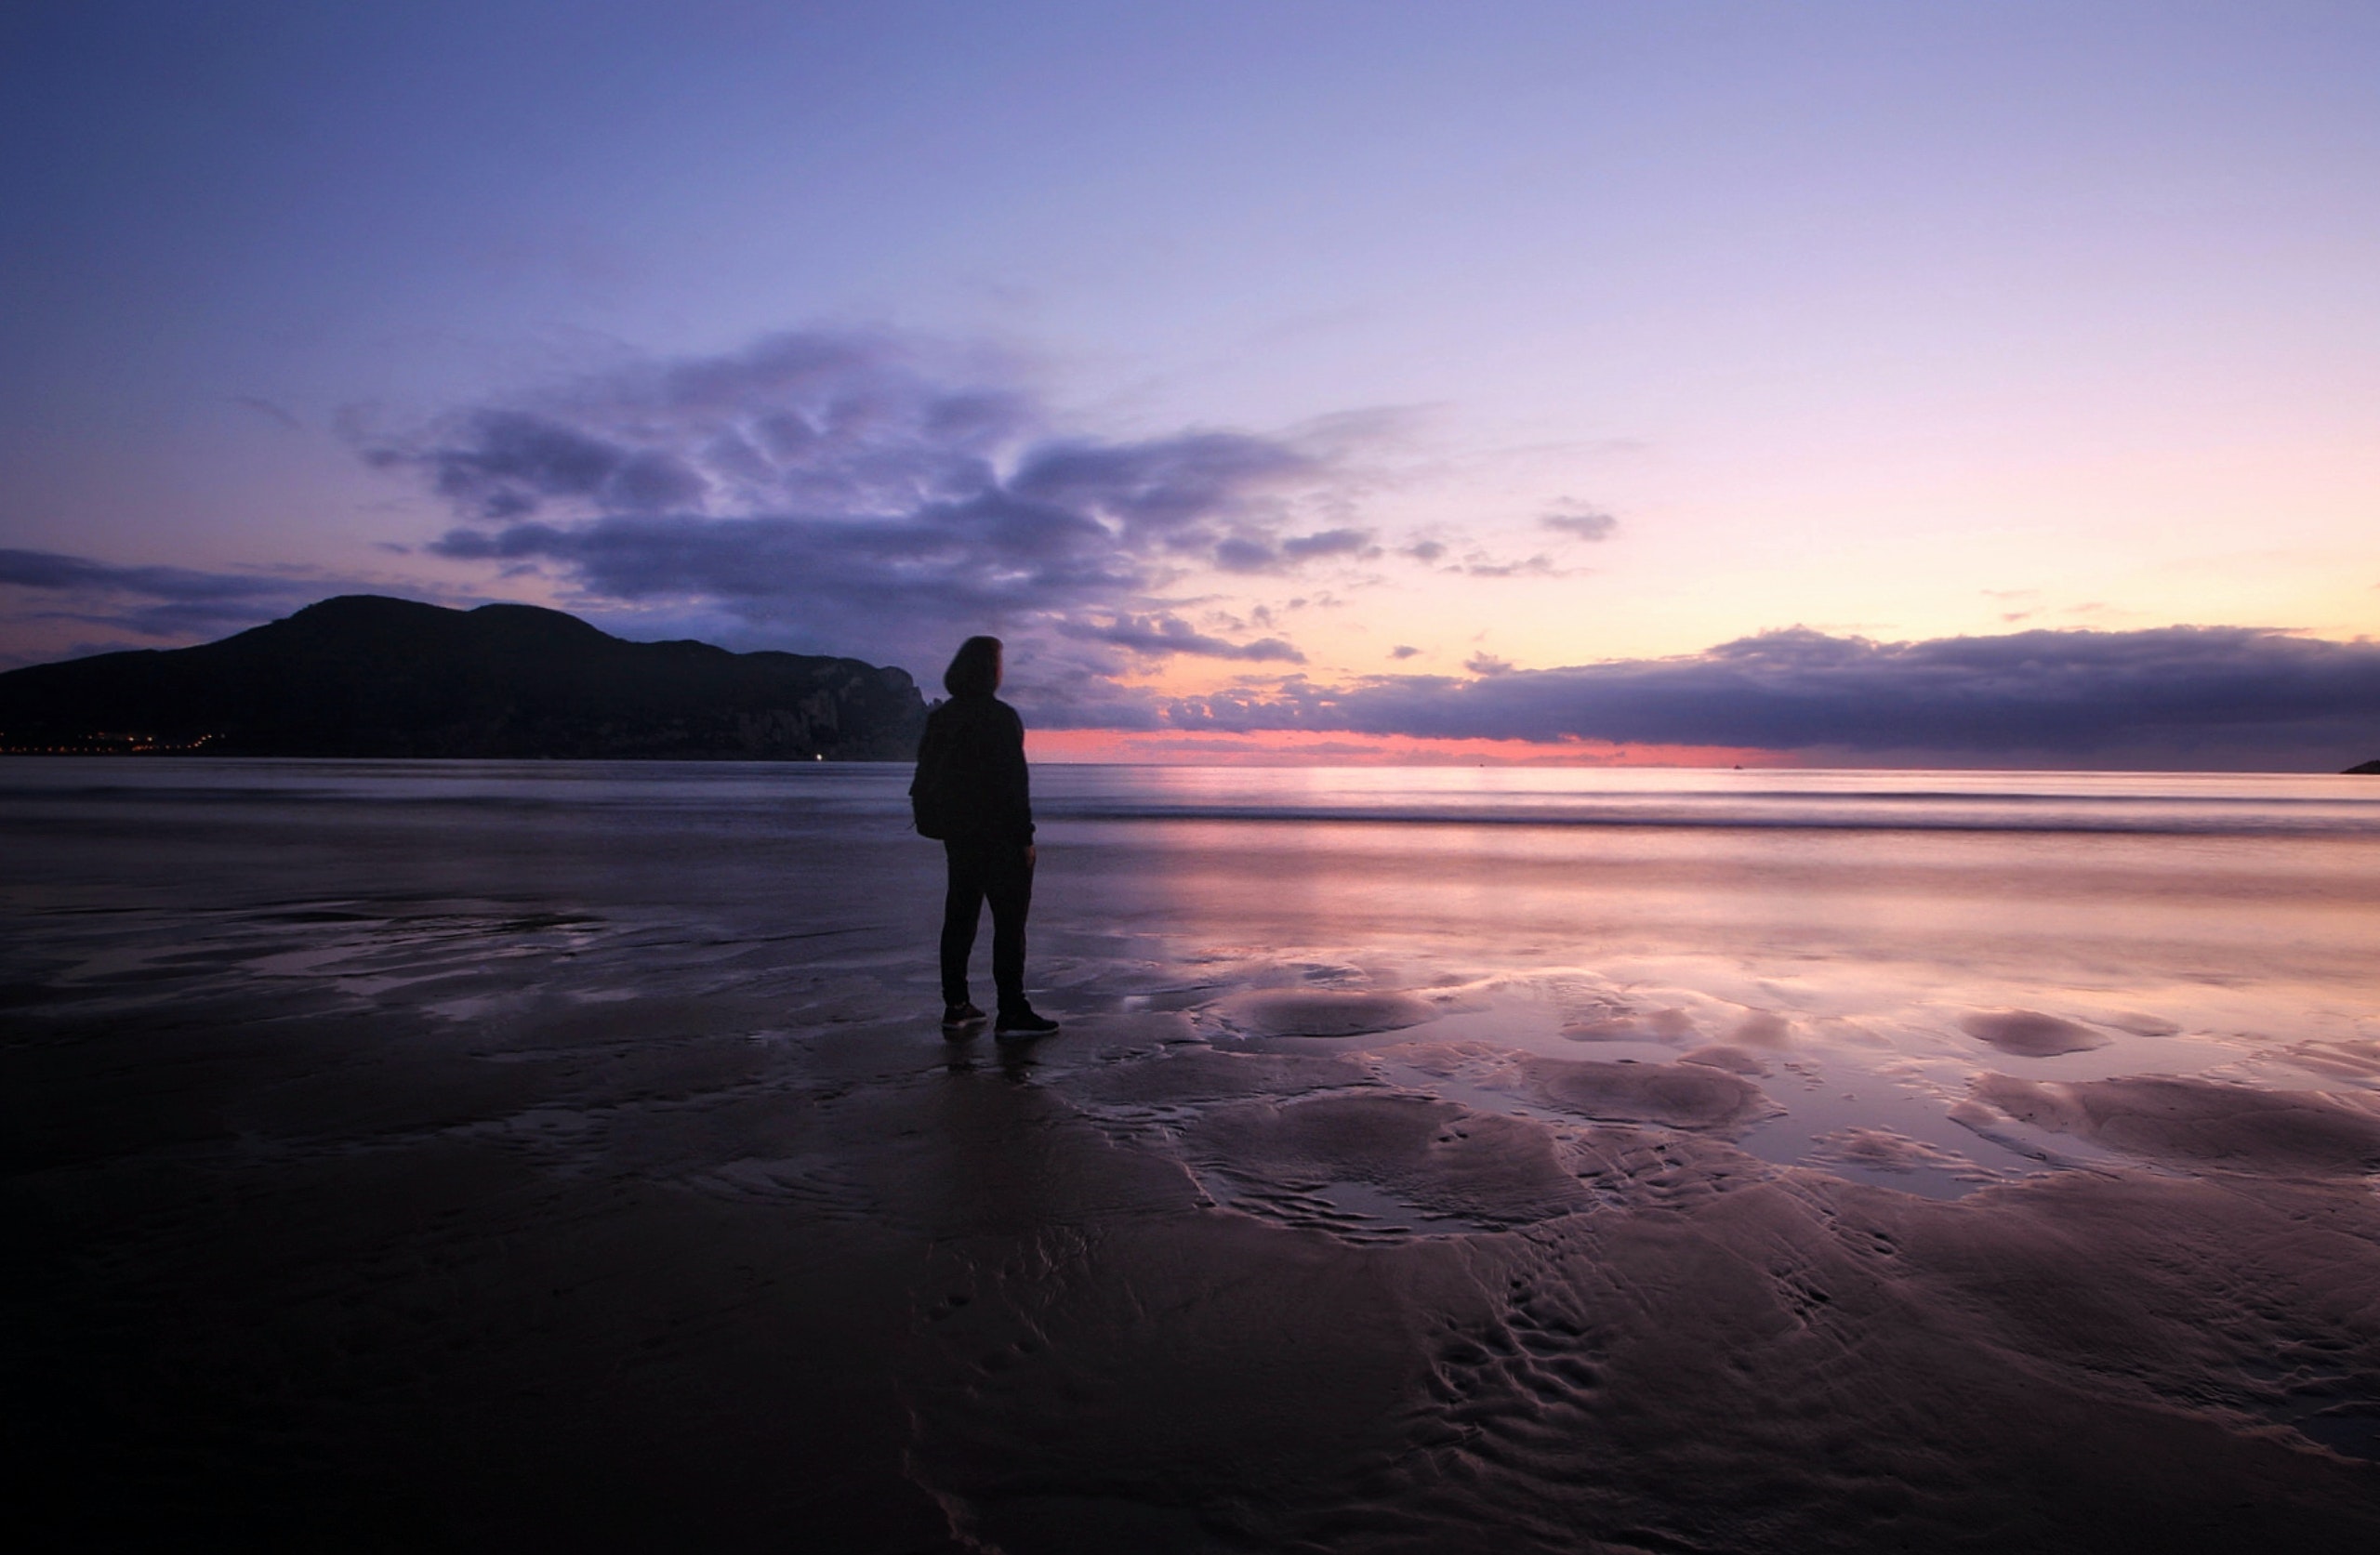
natural, cloud, water, sky, atmosphere, dusk, afterglow, coastal and oceanic landforms, beach, lake, sunset, horizon, sunrise, landscape, wind wave, electric blue, evening, sand, People in nature, coast, rock, dawn, wave, ocean, reflection, winter, sound, red sky at morning, tide, cumulus, lake district, shadow, vacation, natural landscape, loch, darkness, backlighting